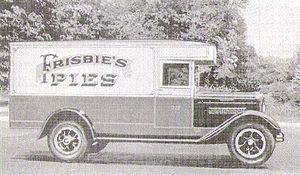
Le frisbee, ou disque-volant, ou encore discoplane, est un engin de jeu, de forme ronde et plate, conçu pour planer en tournant sur lui-même et auquel on donne plus ou moins d’effet lors du lancer.